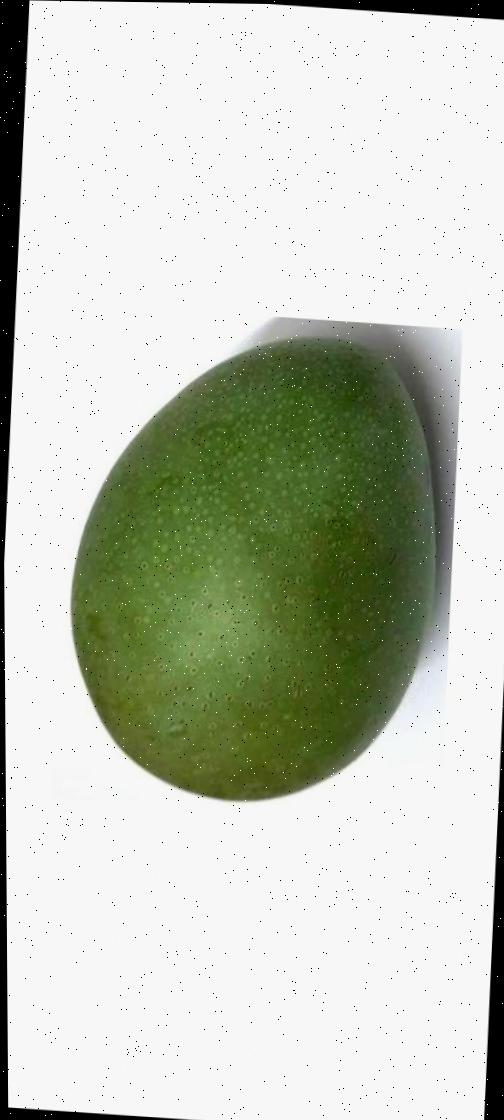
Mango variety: Ashshina Zhinuk